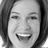
Emotion: happy